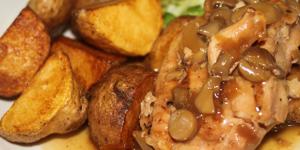
arroz mamposteao con tocineta y jamon